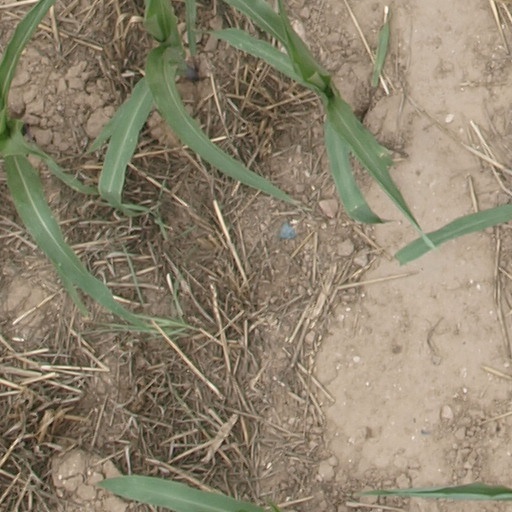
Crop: maize; corn